Water scarcity in Africa

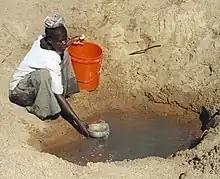
Mwamanogu Village water source, Tanzania. In Meatu District, Shinyanga Region, water most often comes from open holes dug in the sand of dry riverbeds, and it is invariably contaminated

The main causes of water scarcity in Africa are physical and economic water scarcity, rapid population growth, and the effects of climate change on the water cycle. Water scarcity is the lack of fresh water resources to meet the standard water demand. The rainfall in sub-Saharan Africa is highly seasonal and unevenly distributed, leading to frequent floods and droughts.